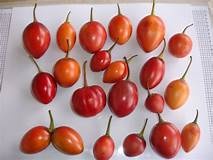
Label: tomato